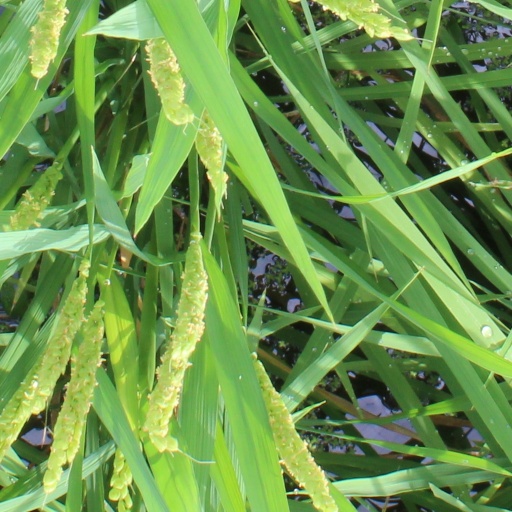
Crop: rice